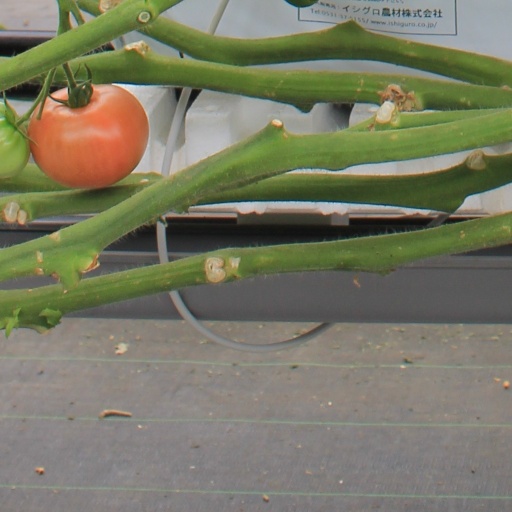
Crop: tomato